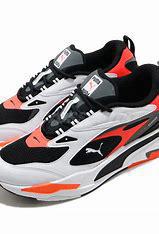
Brand: Puma
Model: Rs Fast